Duane Cole

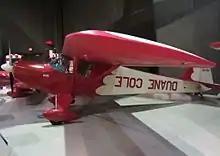
Duane Cole Taylorcraft BF-50

Cole's Taylorcraft resides in the EAA AirVenture Museum. As the photograph shows, his name was painted on the fuselage upside-down, because he spent more time inverted than upright during his routines.